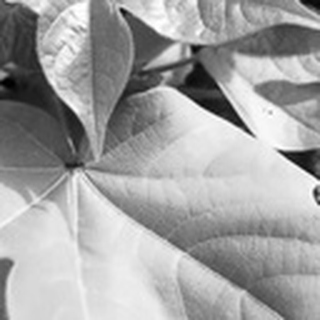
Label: healthy_cotton